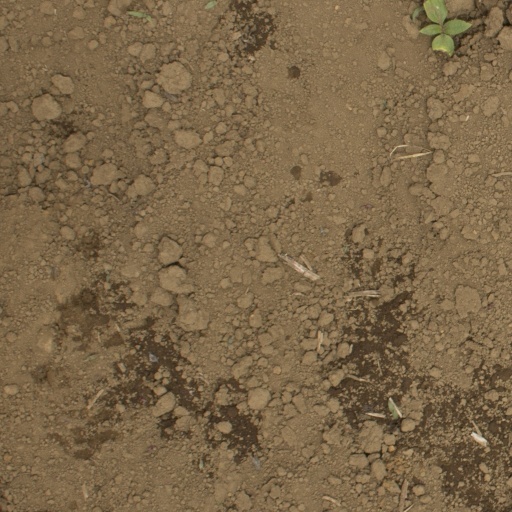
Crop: Jerusalem artichoke